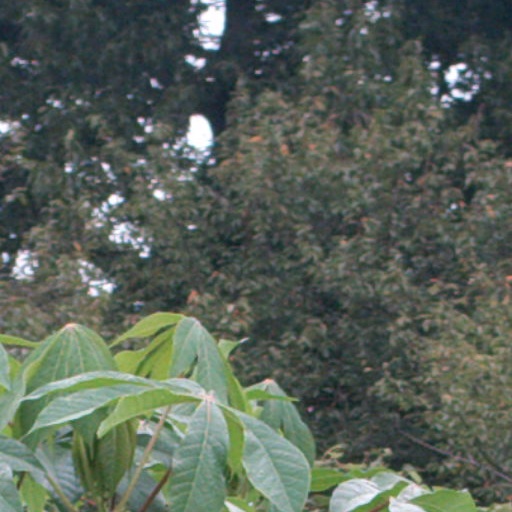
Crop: cassava